Lennox Bridge, Glenbrook

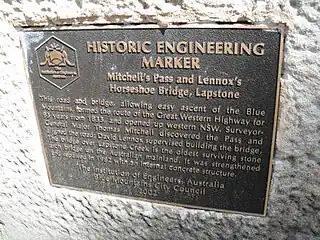
Lennox Bridge plaque

The first road up the eastern slopes of the Blue Mountains, built by William Cox (1814–15), was in Governor Macquarie's words "pretty steep and sharp" and was found to be subject to serious washways. This road was superseded in 1824 by what was known as the Bathurst Road (now Old Bathurst Road). It avoided watercourses, but its grade was very steep and this rendered it hazardous to travellers. When Major Thomas Mitchell was appointed as Surveyor General in 1828, one of the first matters to which he turned his attention was the improvement of the Great Western Road. Mitchell's attention was focussed on providing a more direct and easily graded route for the Great Western Road. Mitchell surveyed and recommended the construction of a road along this route midway between the other two in preference to the Governor's suggestion of stationing a permanent repair gang on the Old Bathurst Road.